Ouvrage Hochwald

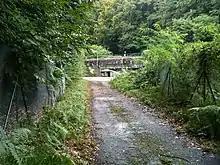
Hochwald Block 9

Hochwald was one of the most active "ouvrages" during the Phoney War of 1939–1940. On 8–9 October 1939, Hochwald fired in support of French patrols, revealing deficiencies in gun mounts and ammunition. In November the "ouvrage" fired on German minelayers. During the Battle of France in June 1940, Hochwald remained unmolested until 16 June, when it fired on Germans moving toward Lembach and received artillery fire and "Stuka" attacks in return. Attacks came again on the 20th, and Hochwald fired in support of Lembach. More aerial attacks followed on the 22nd.